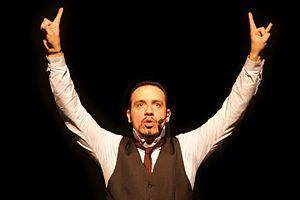
Alexandre Astier lors de l'ExoConférence présenté aux Utopiales de Nantes en 2014
Alexandre Astier, né le 16 juin 1974 à Lyon, est un humoriste, acteur, réalisateur, producteur, scénariste et compositeur français.
L'Exoconférence est une pièce de théâtre d'Alexandre Astier, mise en scène par Jean-Christophe Hembert et représentée pour la première fois au Radiant Bellevue à Caluire-et-Cuire, le 12 septembre 2014.